Dialogue system

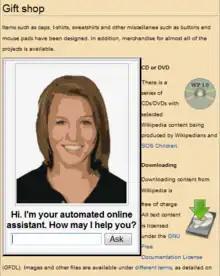
An automated online assistant on a website - an example where dialogue systems are major components

A dialogue system, or conversational agent (CA), is a computer system intended to converse with a human. Dialogue systems employed one or more of text, speech, graphics, haptics, gestures, and other modes for communication on both the input and output channel.